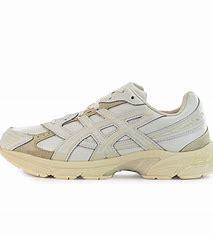
Brand: Asics
Model: 100